Aja Volkman

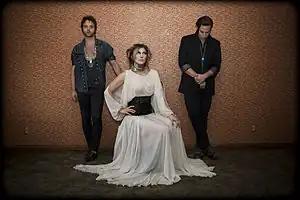
Aja Volkman with Nico Vega

Volkman was approached by Michael Peña after a solo performance in 2005. Although Peña later left the band to pursue acting, Dan Epand (drummer) joined and this formed the basic structure of Nico Vega in 2007. The band released a series of EPs. They signed to now defunct MySpace Records. Two years later the band released their debut eponymous album. Three tracks off of the album were produced by Linda Perry (Pink, Christina Aguilera, Gwen Stefani) and the rest were produced by Tim Edgar. The album was mixed by Tchad Blake (The Black Keys, Sheryl Crow). Nico Vega performed on "Last Call with Carson Daly" later that year and then toured for the next couple years. They toured extensively with artists including Gavin Rossdale (of Bush), Manic Street Preachers, Imagine Dragons, She Wants Revenge, and Blondie. They have also opened for No Doubt. During this time the band signed to Five Seven Music. Their single "Beast" gained popularity in 2013 through BioShock Infinite advertisements, resulting in more than five million combined downloads and streams.